Francis Blomefield

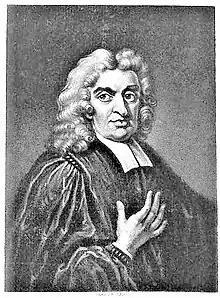
The likeness of Blomefield depicted in the form of the astronomer John Flamsteed, whom he was said to resemble, 1805

Rev. Francis Blomefield (23 July 170516 January 1752), FSA, Rector of Fersfield in Norfolk, was an English antiquarian who wrote a county history of Norfolk: "An Essay Towards a Topographical History of the County of Norfolk". It includes detailed accounts of the City of Norwich, the Borough of Thetford and all parishes in the southernmost Hundreds of Norfolk, but he died before completing it. This was done by a friend, Rev. Charles Parkin. The Norfolk historian Walter Rye related that although no portrait of him was known to exist, Blomefield closely resembled the astronomer John Flamsteed, whose portrait was used to depict Blomefield on the frontispiece of one of his volumes. His history of Norfolk was reissued in London in 11 volumes by William Miller in 1805–1810, the last seven being by Parkin.